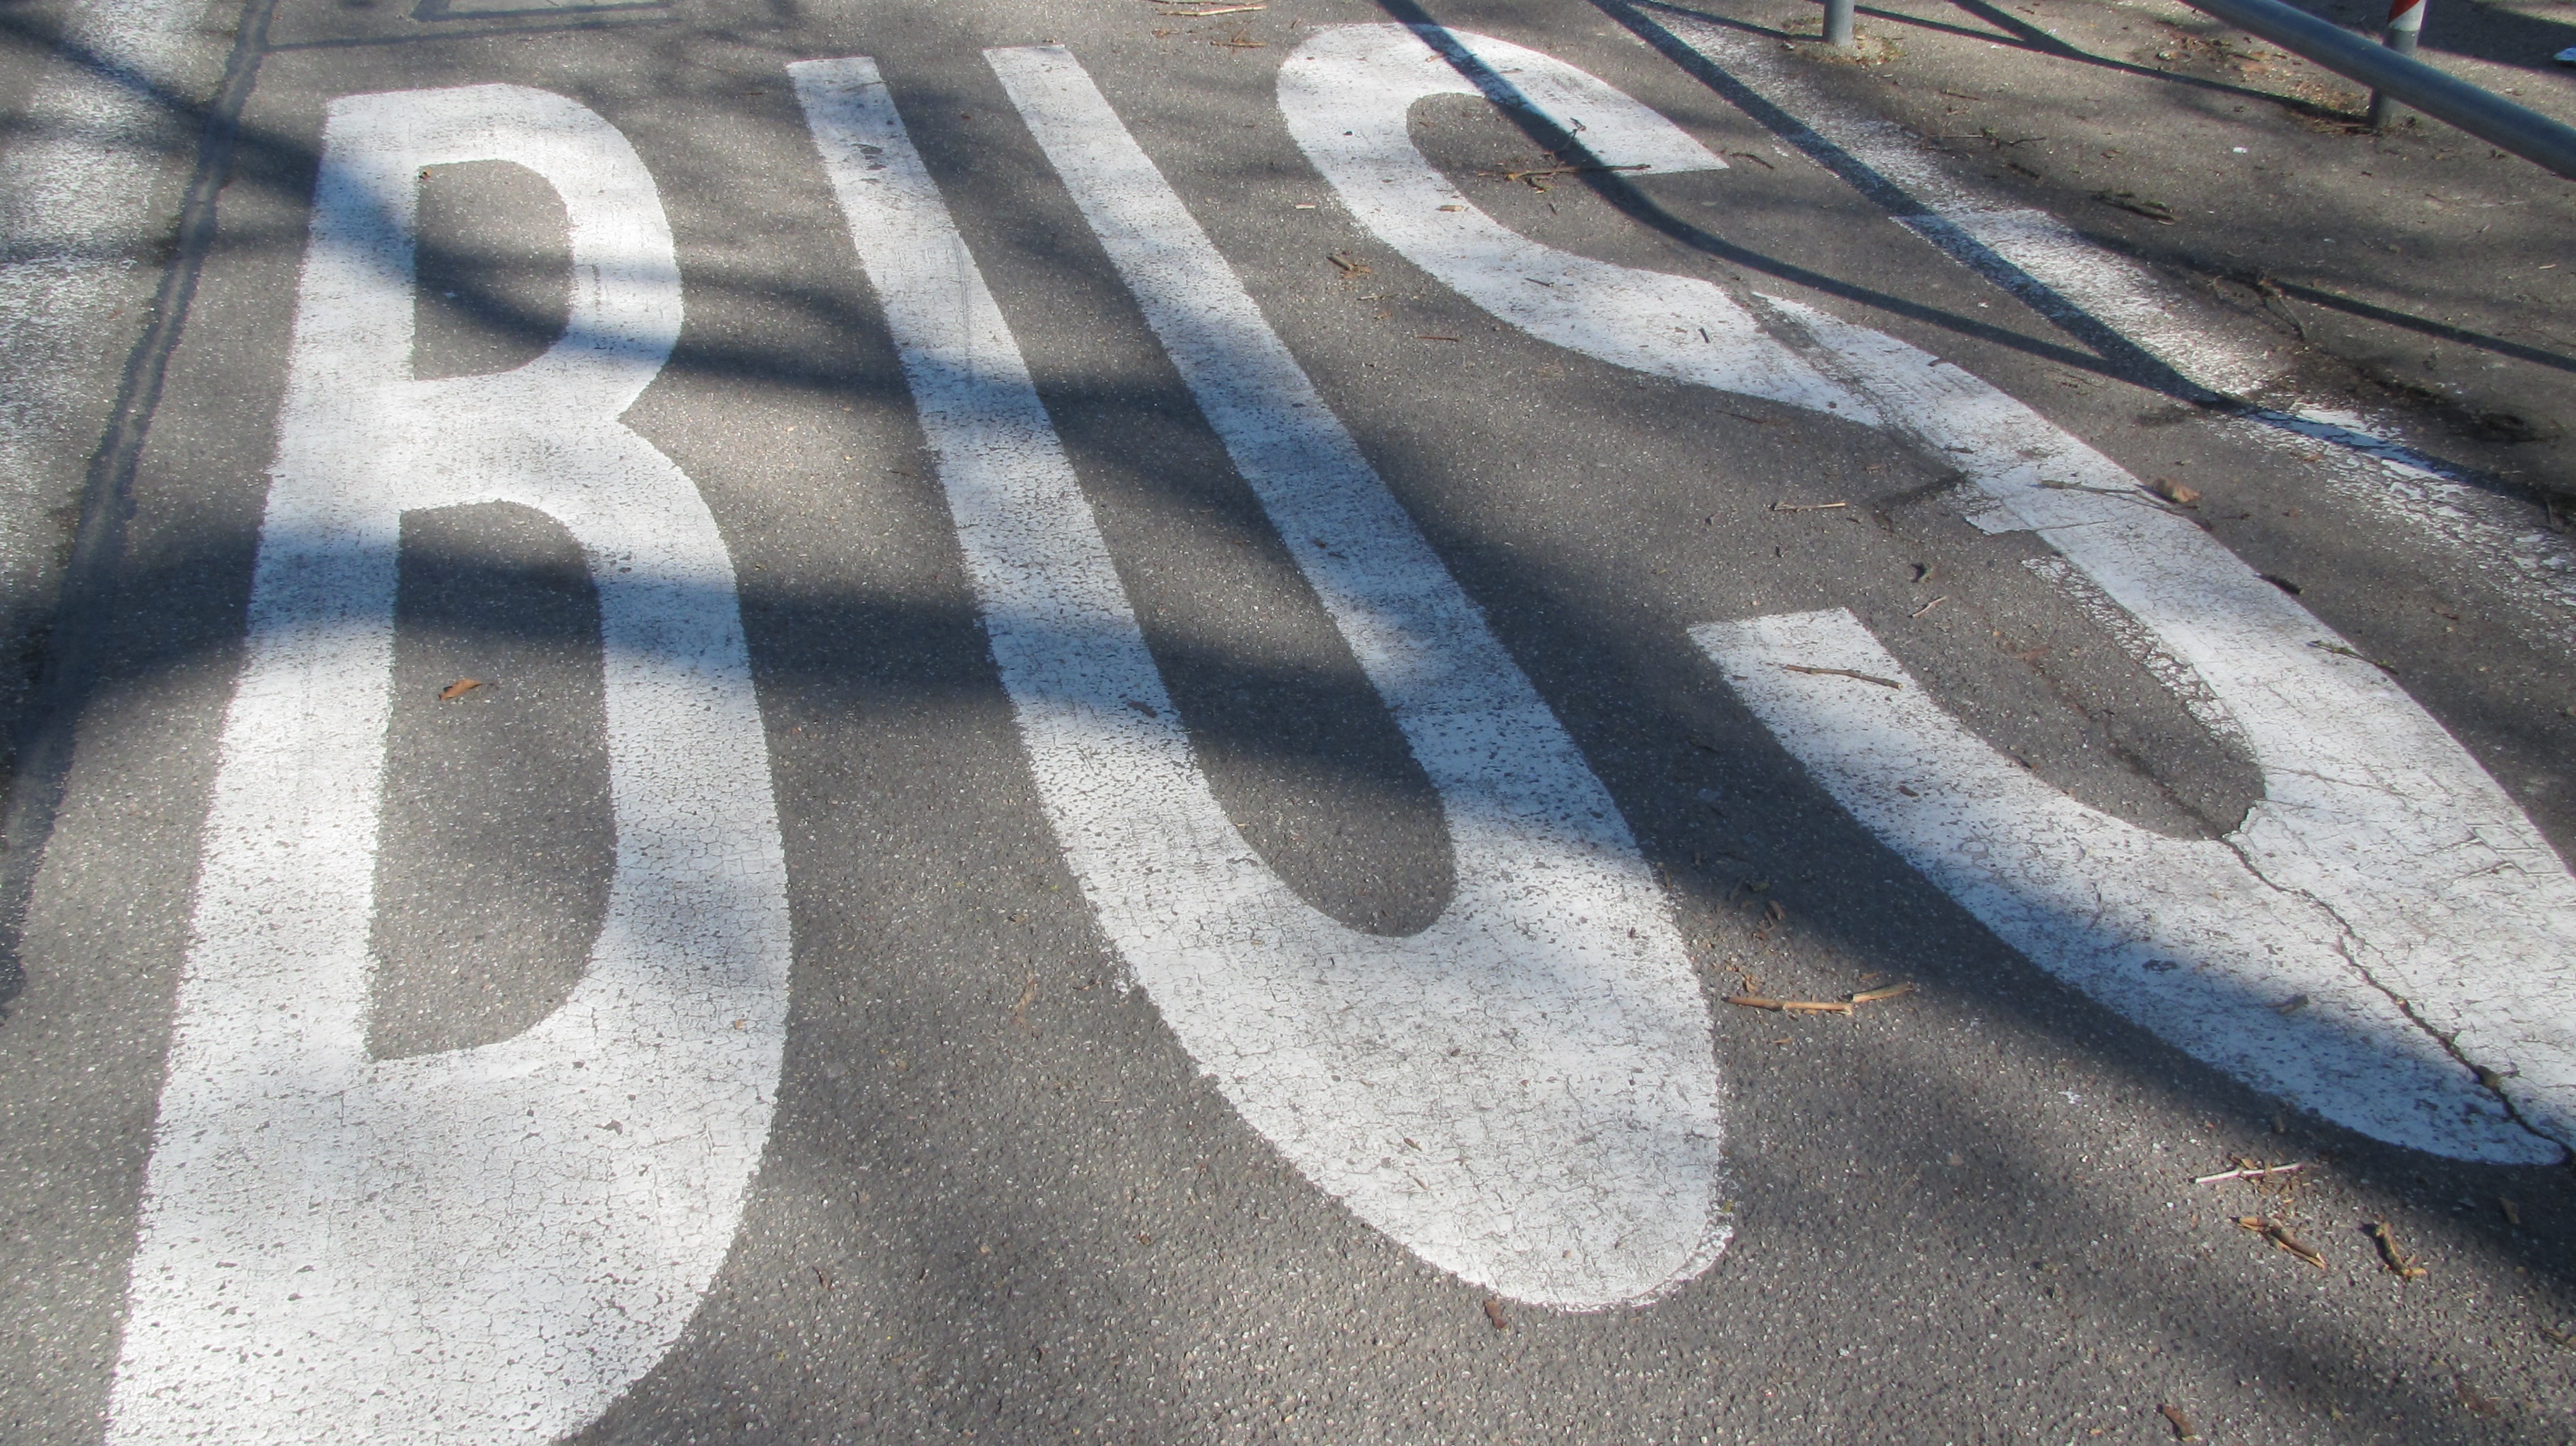
sand, road, traffic, number, asphalt, line, shadow, station, blue, material, bus stop, font, bus, art, stop, shape, lettering, road surface, bus station